Peter de Roo

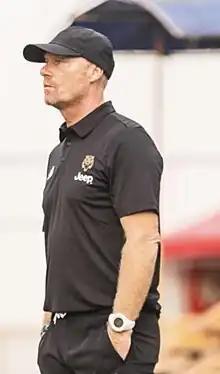
Peter de Roo in charge of Balestier Khalsa

Peter de Roo (born on 16 February 1970) is a Dutch professional football coach and former footballer. He played professional football for twelve years, mainly for BV Veendam and SC Cambuur from 1996 to 2002. He is currently the head coach of Liga 1 club Persis Solo.